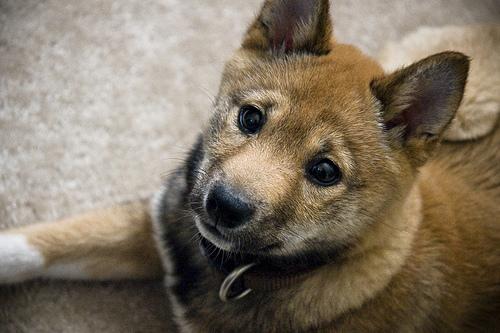
Breed: shiba inu